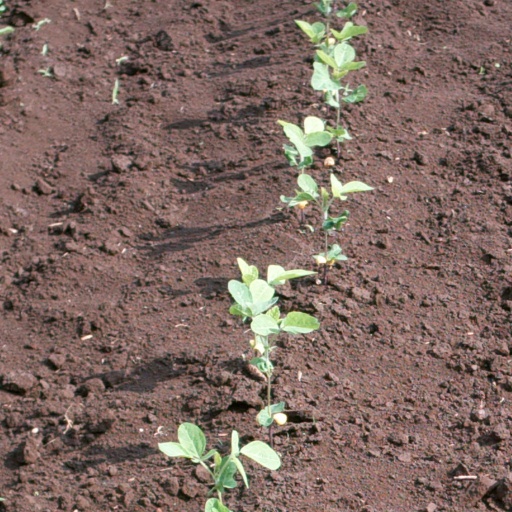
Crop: soybean